Marjorie Sweeting

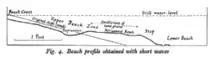
Beach profile obtained with long waves

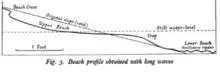
Beach profile obtained with long waves

Sweeting contributed largely to the field of karst. Her many awards included those of Gill Memorial Prize of the Royal Geographical Society (1955), Certificate of Merit of the National Speleological Society of America (1959), Honorary Member of the Cave Research Foundation of America (1969), and the Busk Medal (1980).